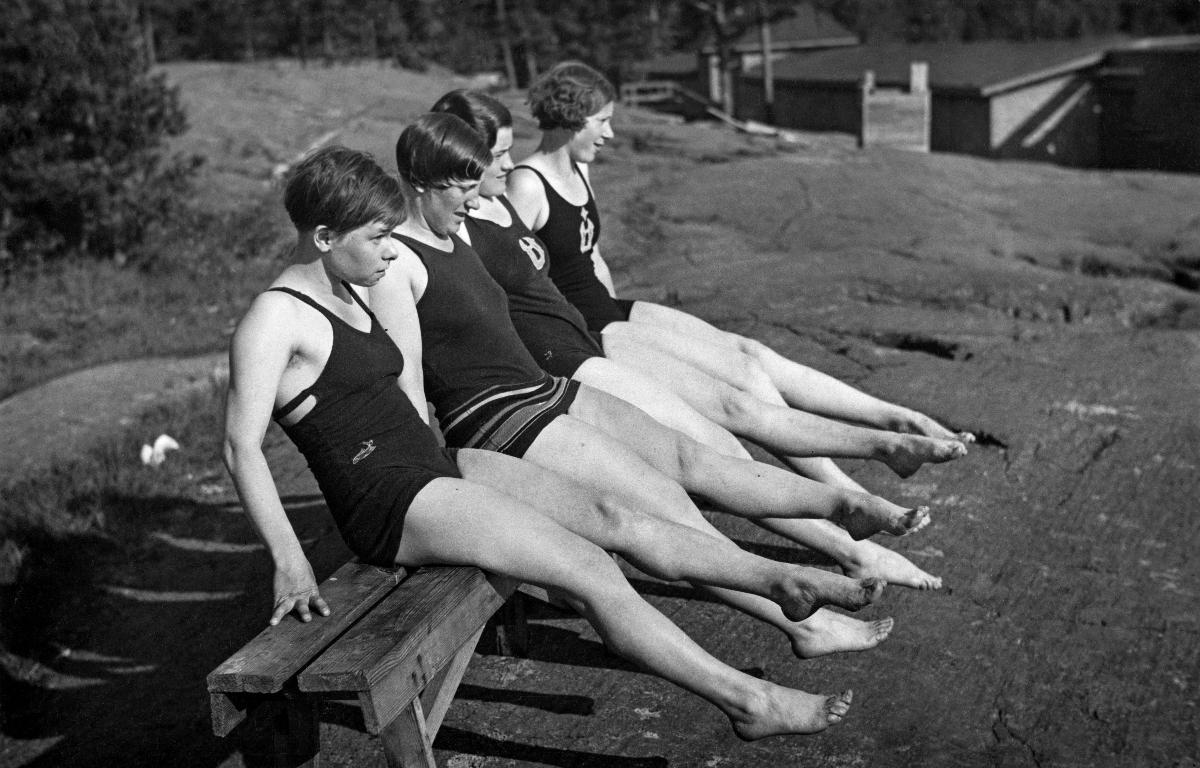
Helsingin Uimarien uimakoulu
The swimming school of Helsingin Uimarit swimming club
sisällön kuvaus: Uintiopetusta Helsingin Uimarien uimakoulussa Humallahdessa Helsingissä 1933. Potkujen kuivaharjoittelua. content description: Swimming instruction at Helsingin Uimarit swimming club in Humallahti, Helsinki 1933. Dry exercise of swim kicks.
Kuvaaja: Kangas, Jussi, kuvaaja
Vuosi: 1933
Paikka: Suomi; Suomi, Uusimaa, Helsinki; Humallahti
Aiheet: urheilu; uinti; uimakoulut; Helsingin Uimarit; sports; swimming; swimming classes; swimming clubs; idrott; simning; simskolor